US Airways

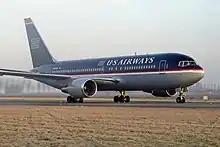
Boeing 767-200 in livery from before the America West merger

That same year, the airline also introduced a single-class subsidiary known as MetroJet, which competed with low-cost carriers like Southwest Airlines expanding to the East. MetroJet operated Boeing 737-200s, the oldest aircraft in the fleet, allowing it to achieve the best utilization possible before being retired.